Blumenstein

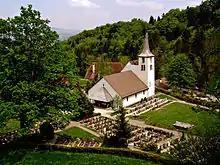
Blumenstein Swiss Reformed church

From the , 954 or 80.0% belonged to the Swiss Reformed Church, while 60 or 5.0% were Roman Catholic. Of the rest of the population, there was 1 individual who belongs to the Christian Catholic Church, and there were 46 individuals (or about 3.86% of the population) who belonged to another Christian church. There were 37 (or about 3.10% of the population) who were Muslim. 29 (or about 2.43% of the population) belonged to no church, are agnostic or atheist, and 65 individuals (or about 5.45% of the population) did not answer the question.